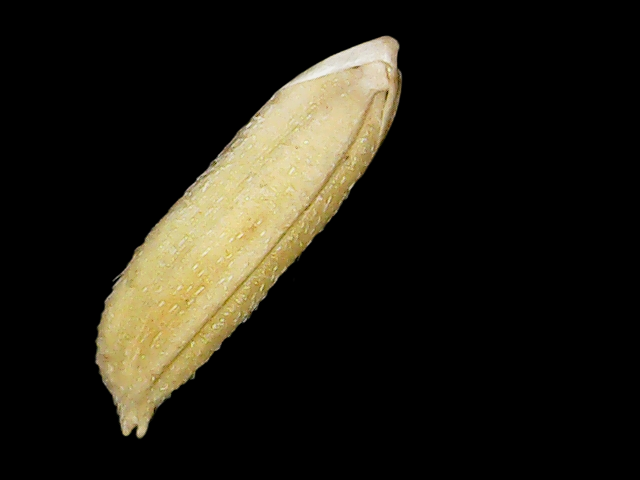
Rice variety: Binadhan21